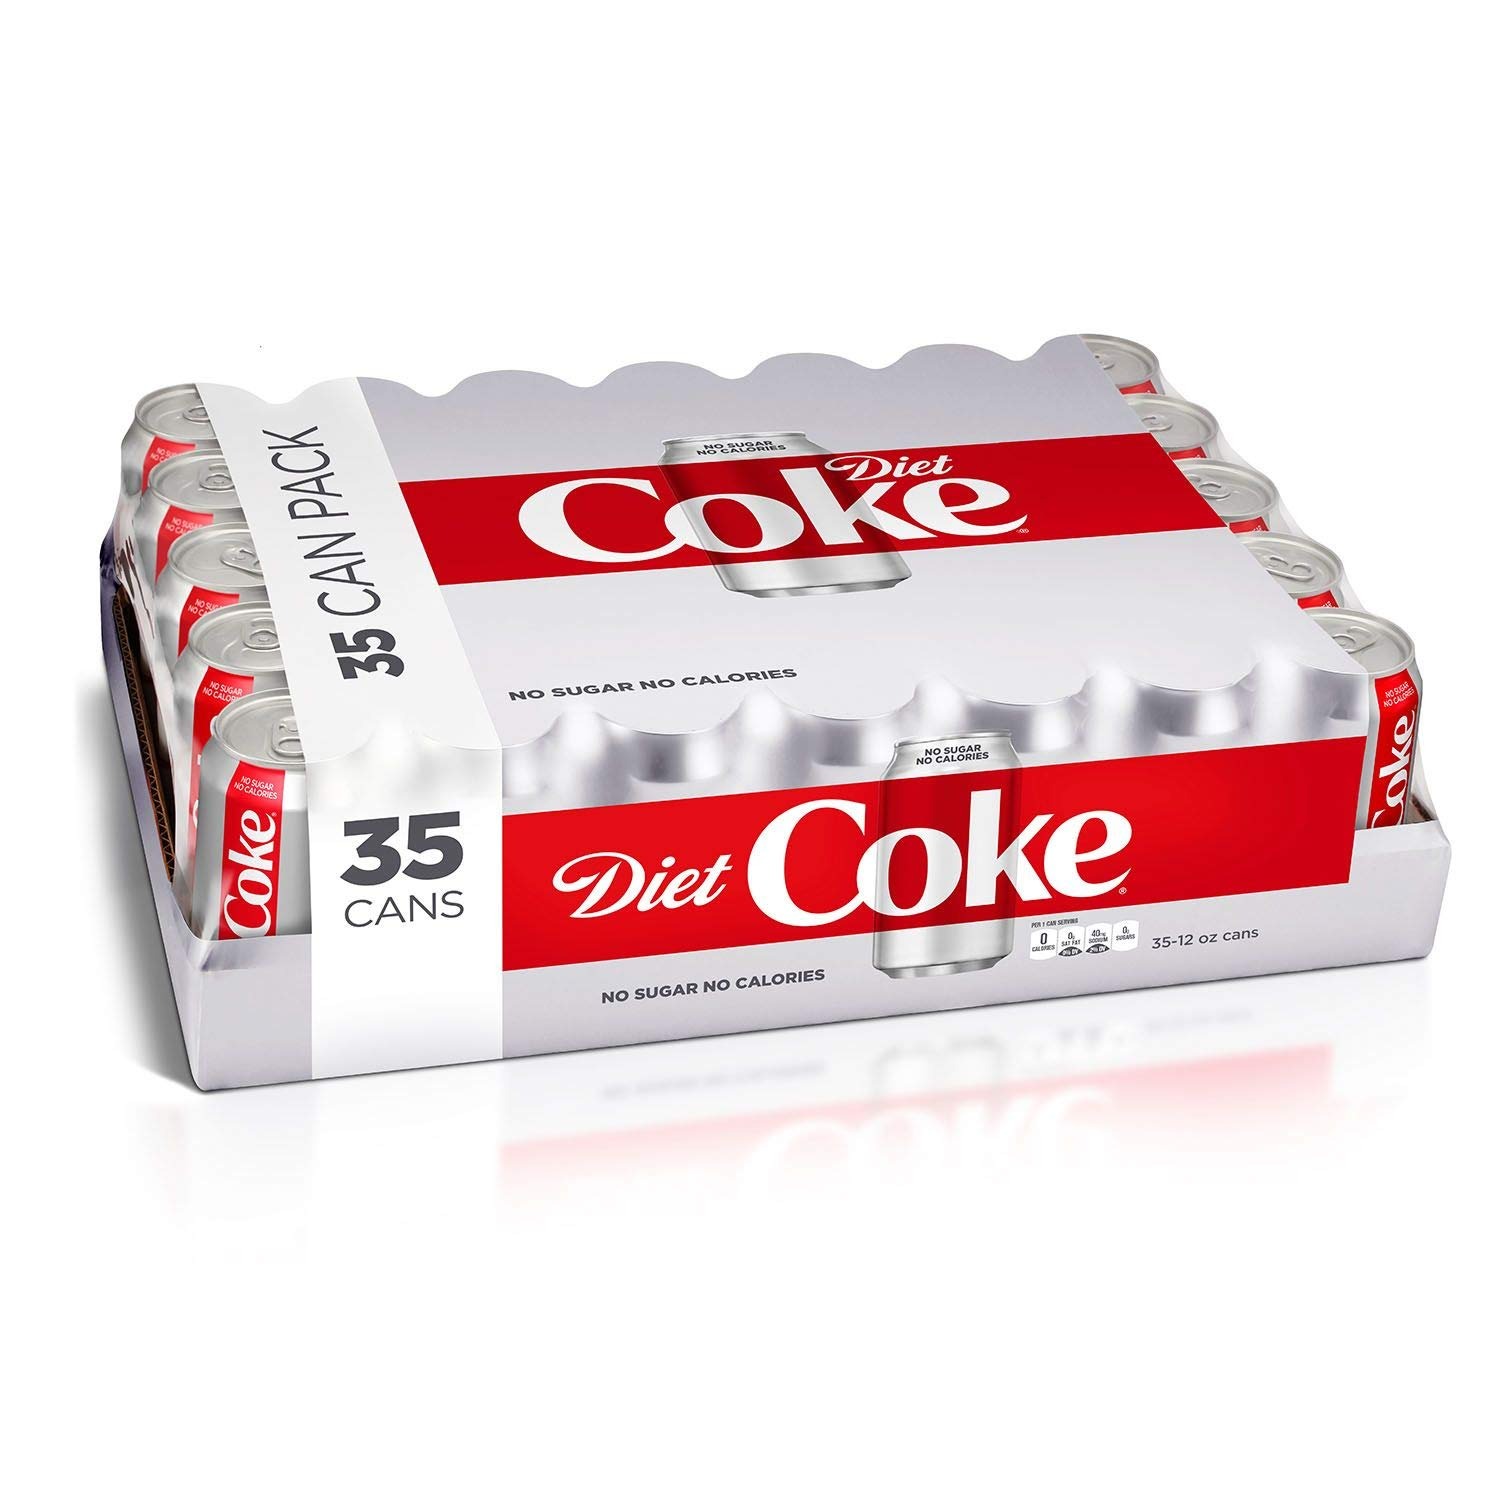
Item Name: Coca Cola Diet Coke Soda, 12 Ounce, Pack of 35
Bullet Point 1: Diet Coke is the original sparkling beverage for those who want great flavor without the calories
Bullet Point 2: a drink for those with great taste.
Bullet Point 3: Zero calories
Value: 420.0
Unit: Fl Oz

Price: 27.585